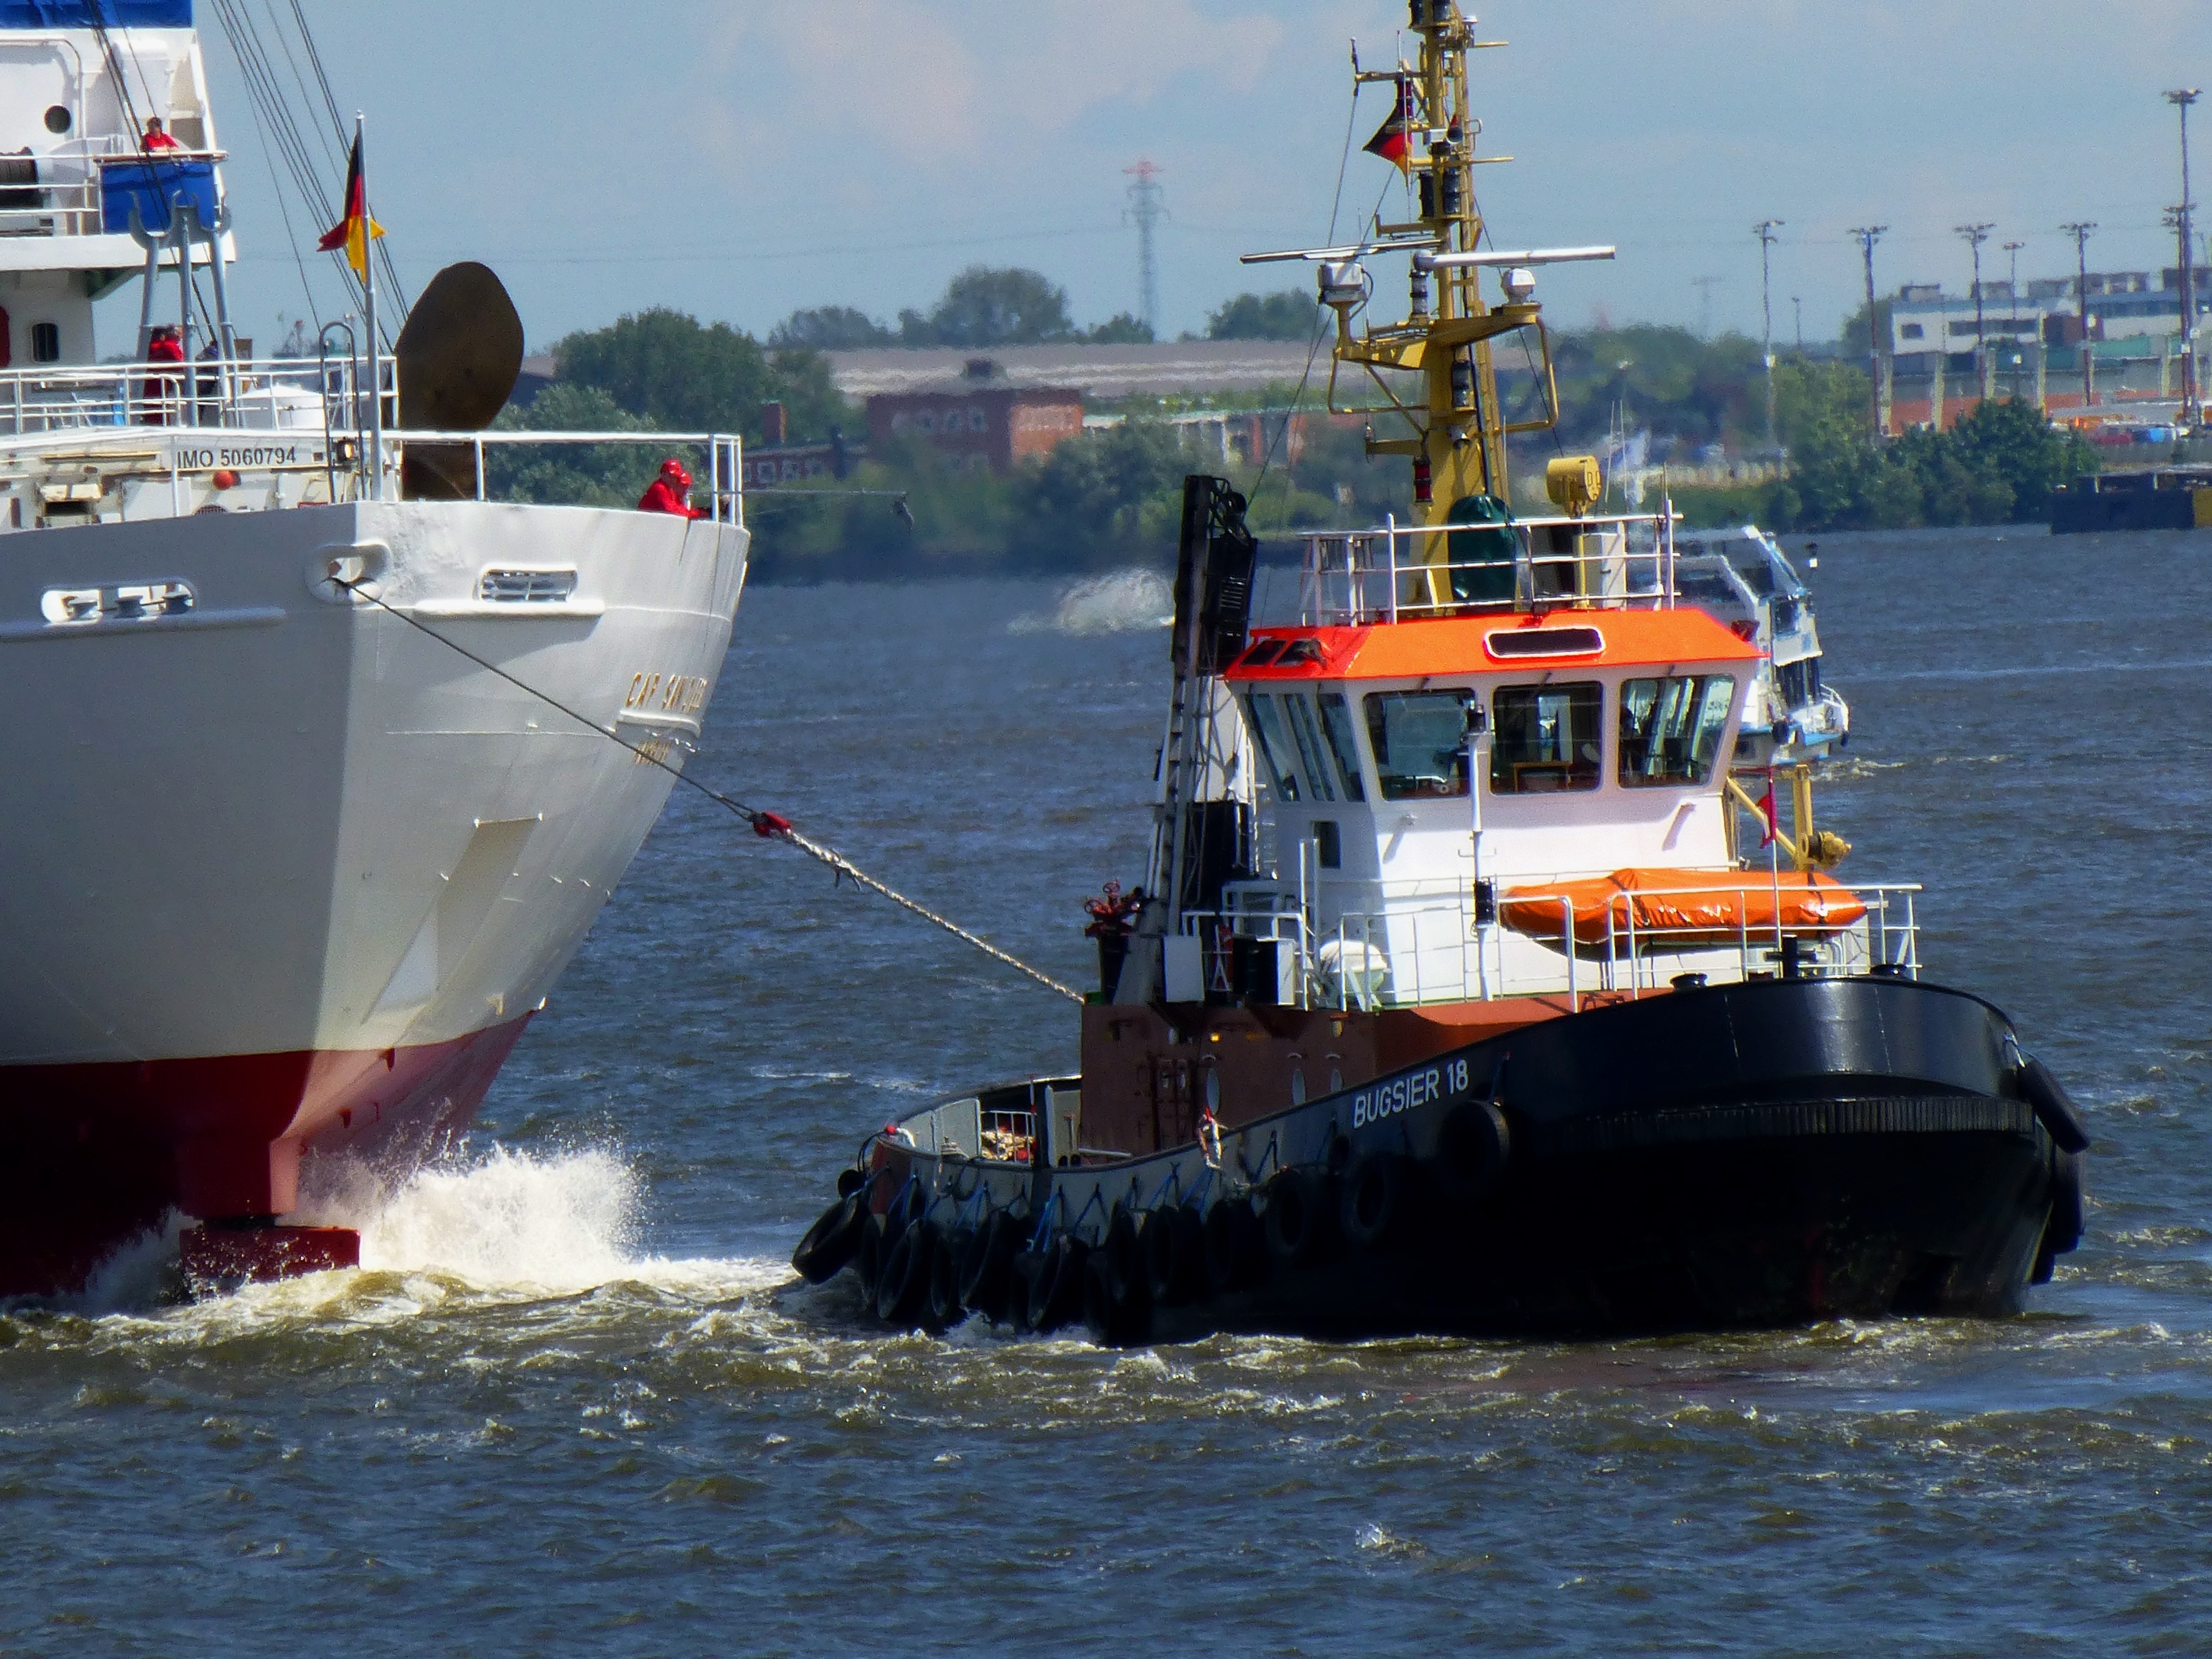
sea, coast, water, ocean, boat, lake, old, ship, boot, vehicle, harbor, port, channel, tugboat, watercraft, tug, hamburg, seafaring, fishing vessel, investors, freight transport, berths, pilot boat, fishing trawler, patrol boat, research vessel, anchor handling tug supply vessel, platform supply vessel